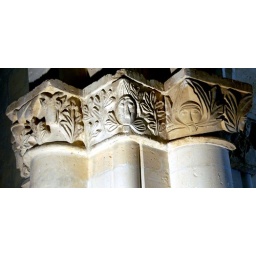
Cercles, three capitals 8-10 on fourth set of columns by crossing with goat head and several Green Men